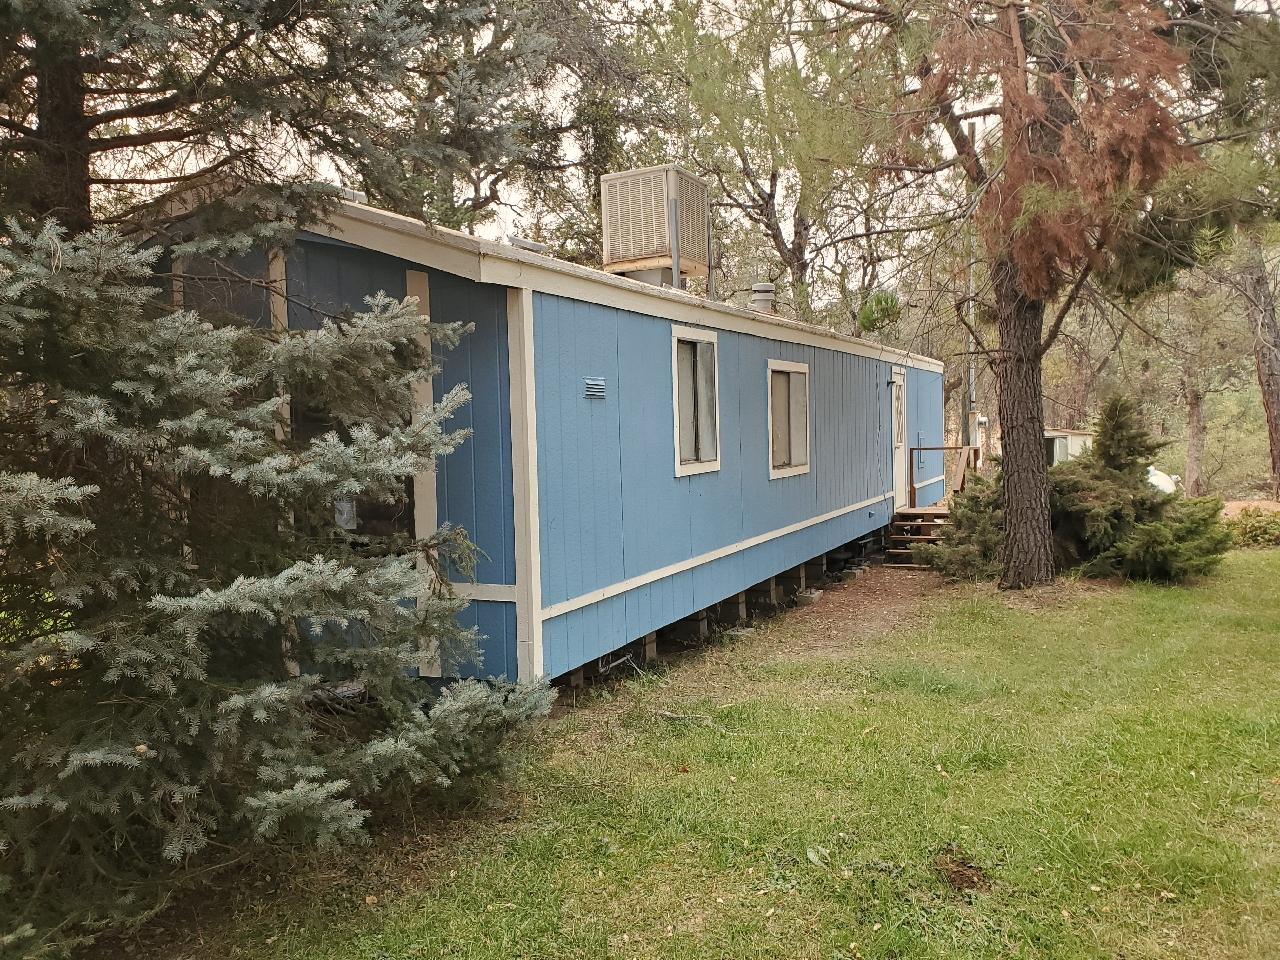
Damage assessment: no_damage